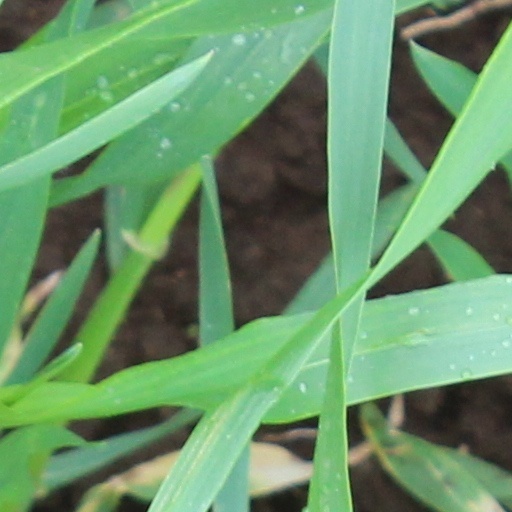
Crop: wheat